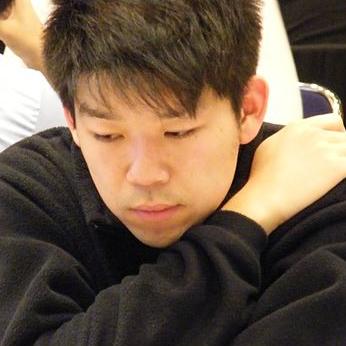
Age: 22